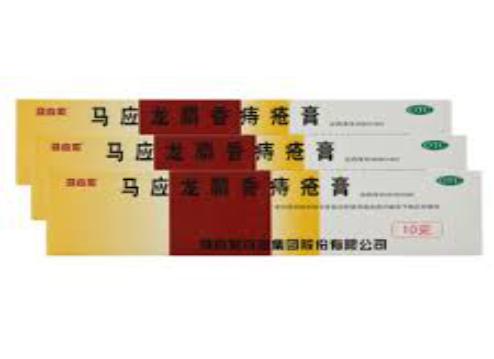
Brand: mayinglong
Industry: Medical